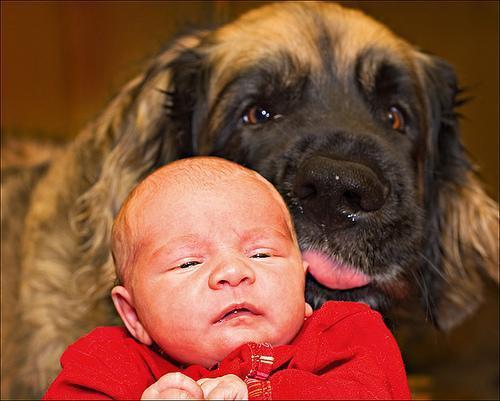
Leonberg